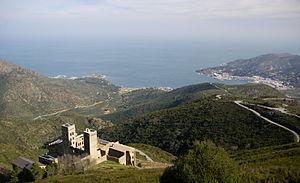
Le monastère de Sant Pere de Rodes est un monastère bénédictin situé dans le nord-est de la communauté autonome de Catalogne, province de Gérone en Espagne. Il est construit sur le flanc de la montagne de Verdera, en contrebas des ruines du château de Sant Salvador de Verdera qui lui offrait sa protection, avec une vue exceptionnelle sur la baie de Llançà et El Port de la Selva, au nord du cap de Creus.